Vækerø Manor

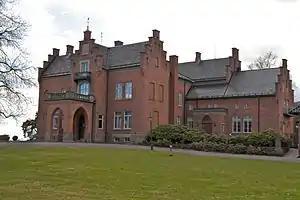

Vækerø Manor is a historic manor house situated in Oslo, Norway.